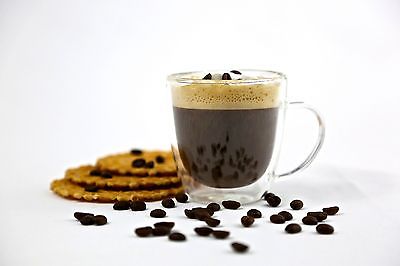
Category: mug